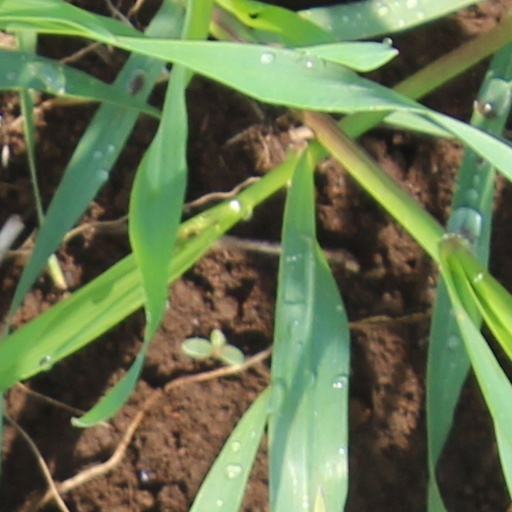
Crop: wheat